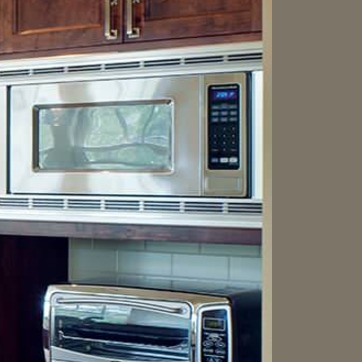
Material: metal